Vietnamese refugees in Israel

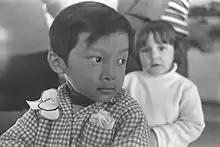
A Vietnamese boy in at WIZO kindergarten in Afula, February 4, 1979. Credit: Israeli Government Press Office.

A 2008 paper estimated that there were about 150 to 170 people in the community, including spouses of non-Vietnamese origin. It also estimated this would make Vietnamese-Israelis one of the smallest minorities in Israel. There are approximately 150 to 200 former Vietnamese refugees and descendants were still in Israel. Meanwhile, about half left Israel, mainly for the USA and France to unite with relatives there. Some have even returned to Vietnam in recent years.